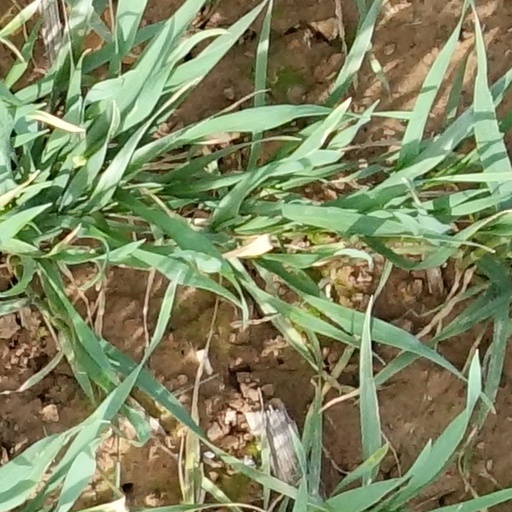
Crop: wheat